List of non-marine molluscs of Nicaragua

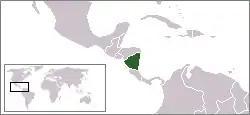
Location of Nicaragua

The non-marine molluscs of Nicaragua are a part of the molluscan wildlife of Nicaragua. A number of species of non-marine molluscs are found in the wild in Nicaragua.